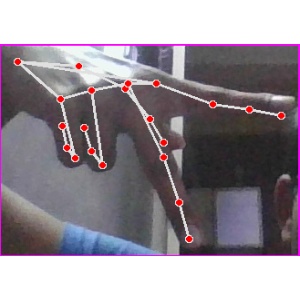
अक्षर: प